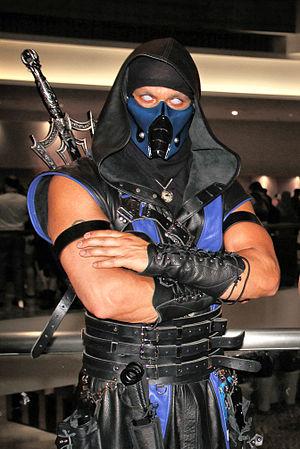
Sub-Zero est personnage fictif de la série de jeu de combat Mortal Kombat. C'est également le nom de code pour deux personnages. Tout d'abord Bi-Han qui apparaît dans le premier Mortal Kombat sorti en 1992, devenant ensuite Noob Saibot. Puis son frère Kuai Liang, prenant sa place à partir de Mortal Kombat II sorti en 1993. Sub-Zero est un combattant possédant la capacité de contrôler la glace sous de nombreuses formes.